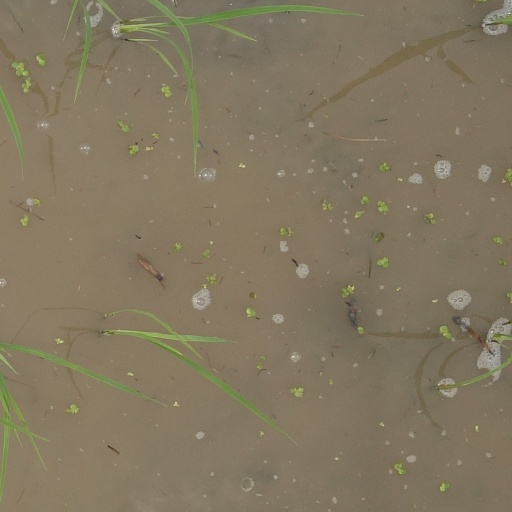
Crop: rice